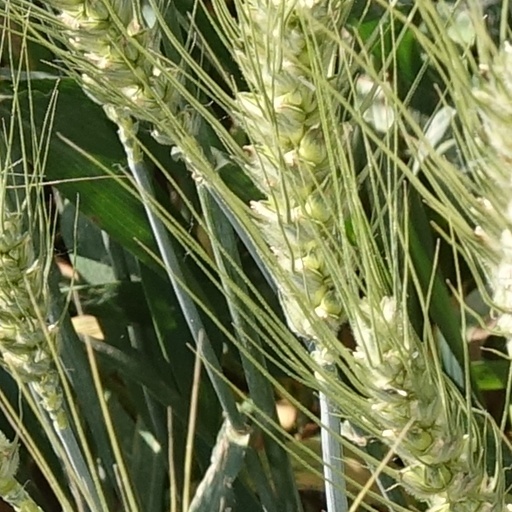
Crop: wheat